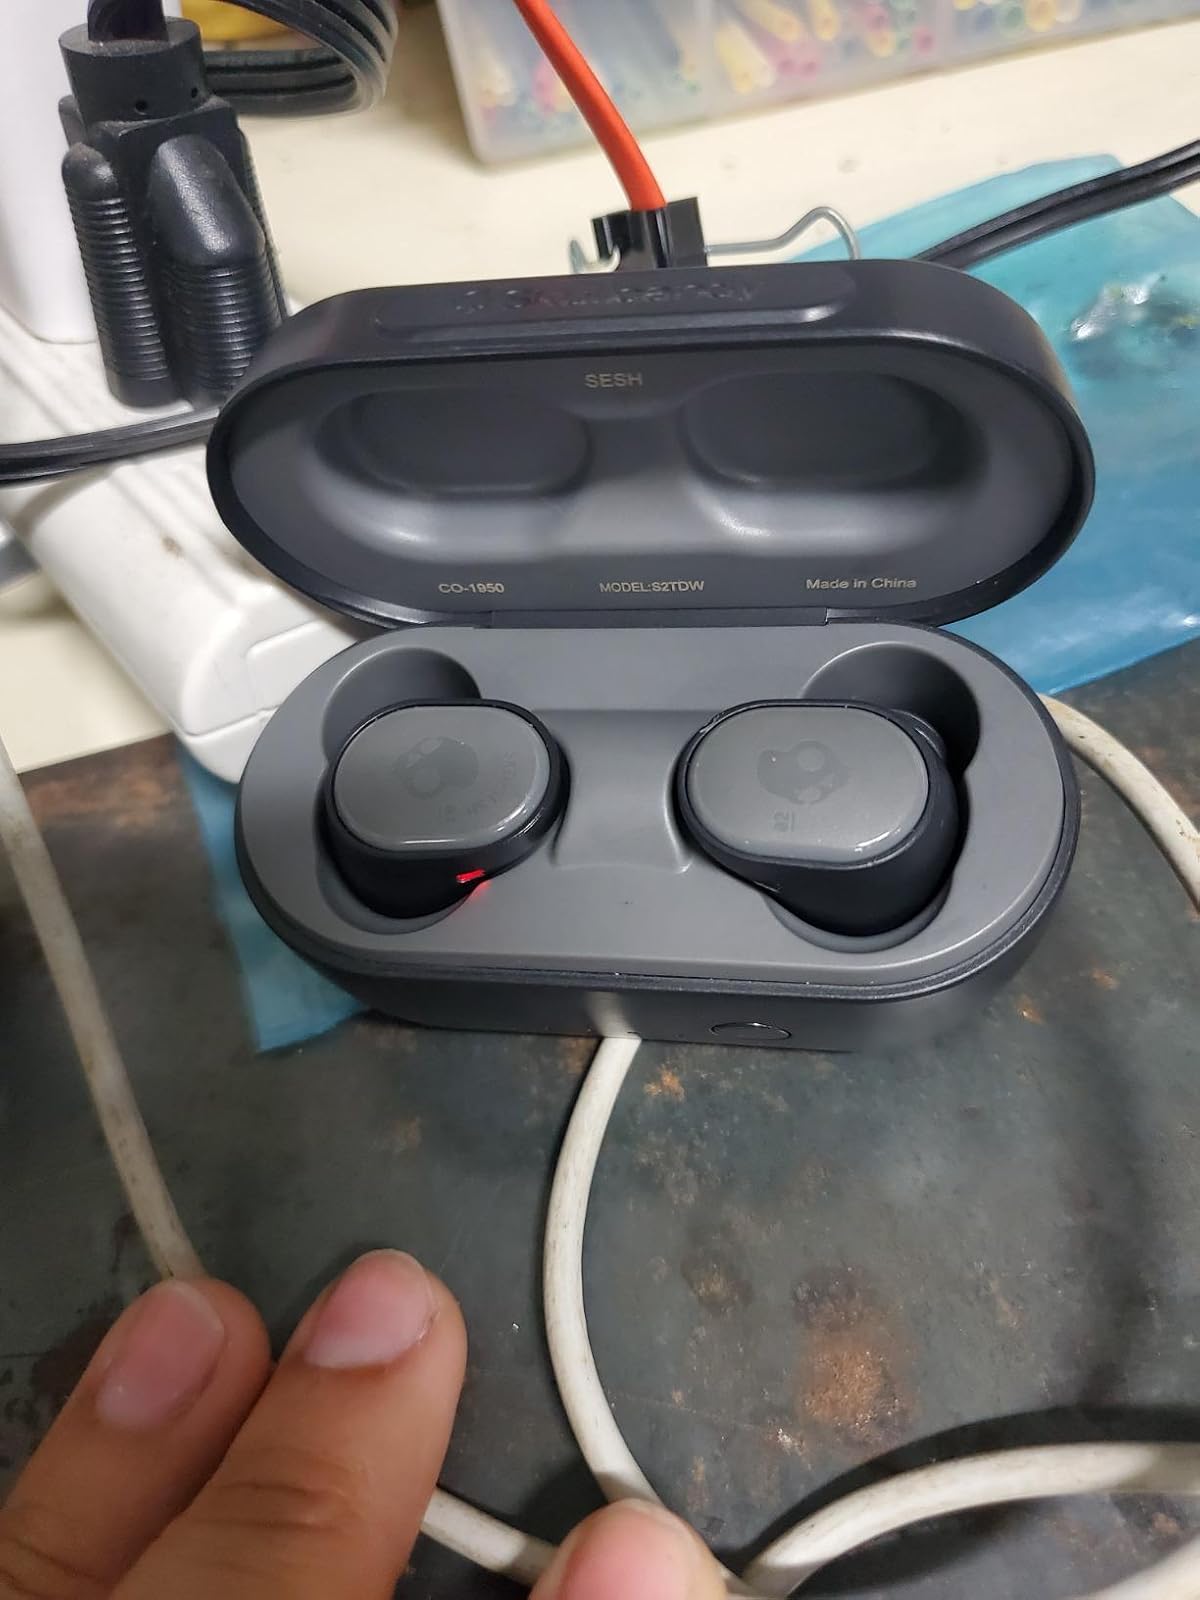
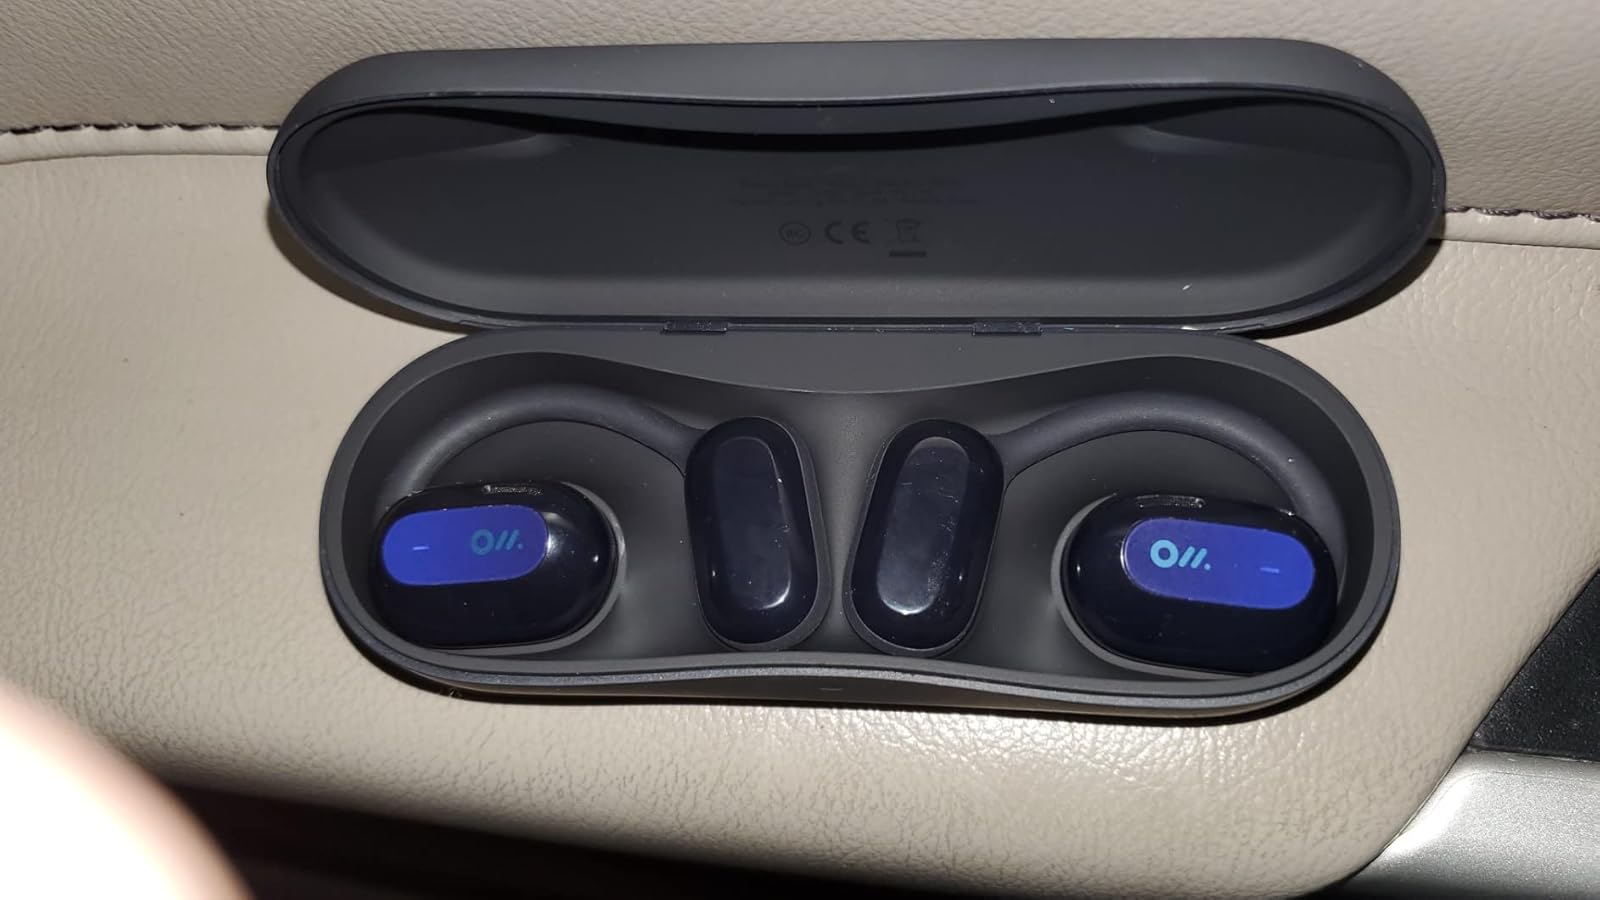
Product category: earbuds
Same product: no